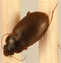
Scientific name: Amara quenseli
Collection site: Onaqui NEON (ONAQ), plot ONAQ_016